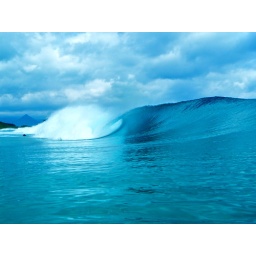
not much color change in post. the water was very blue and clean. 12/03/09